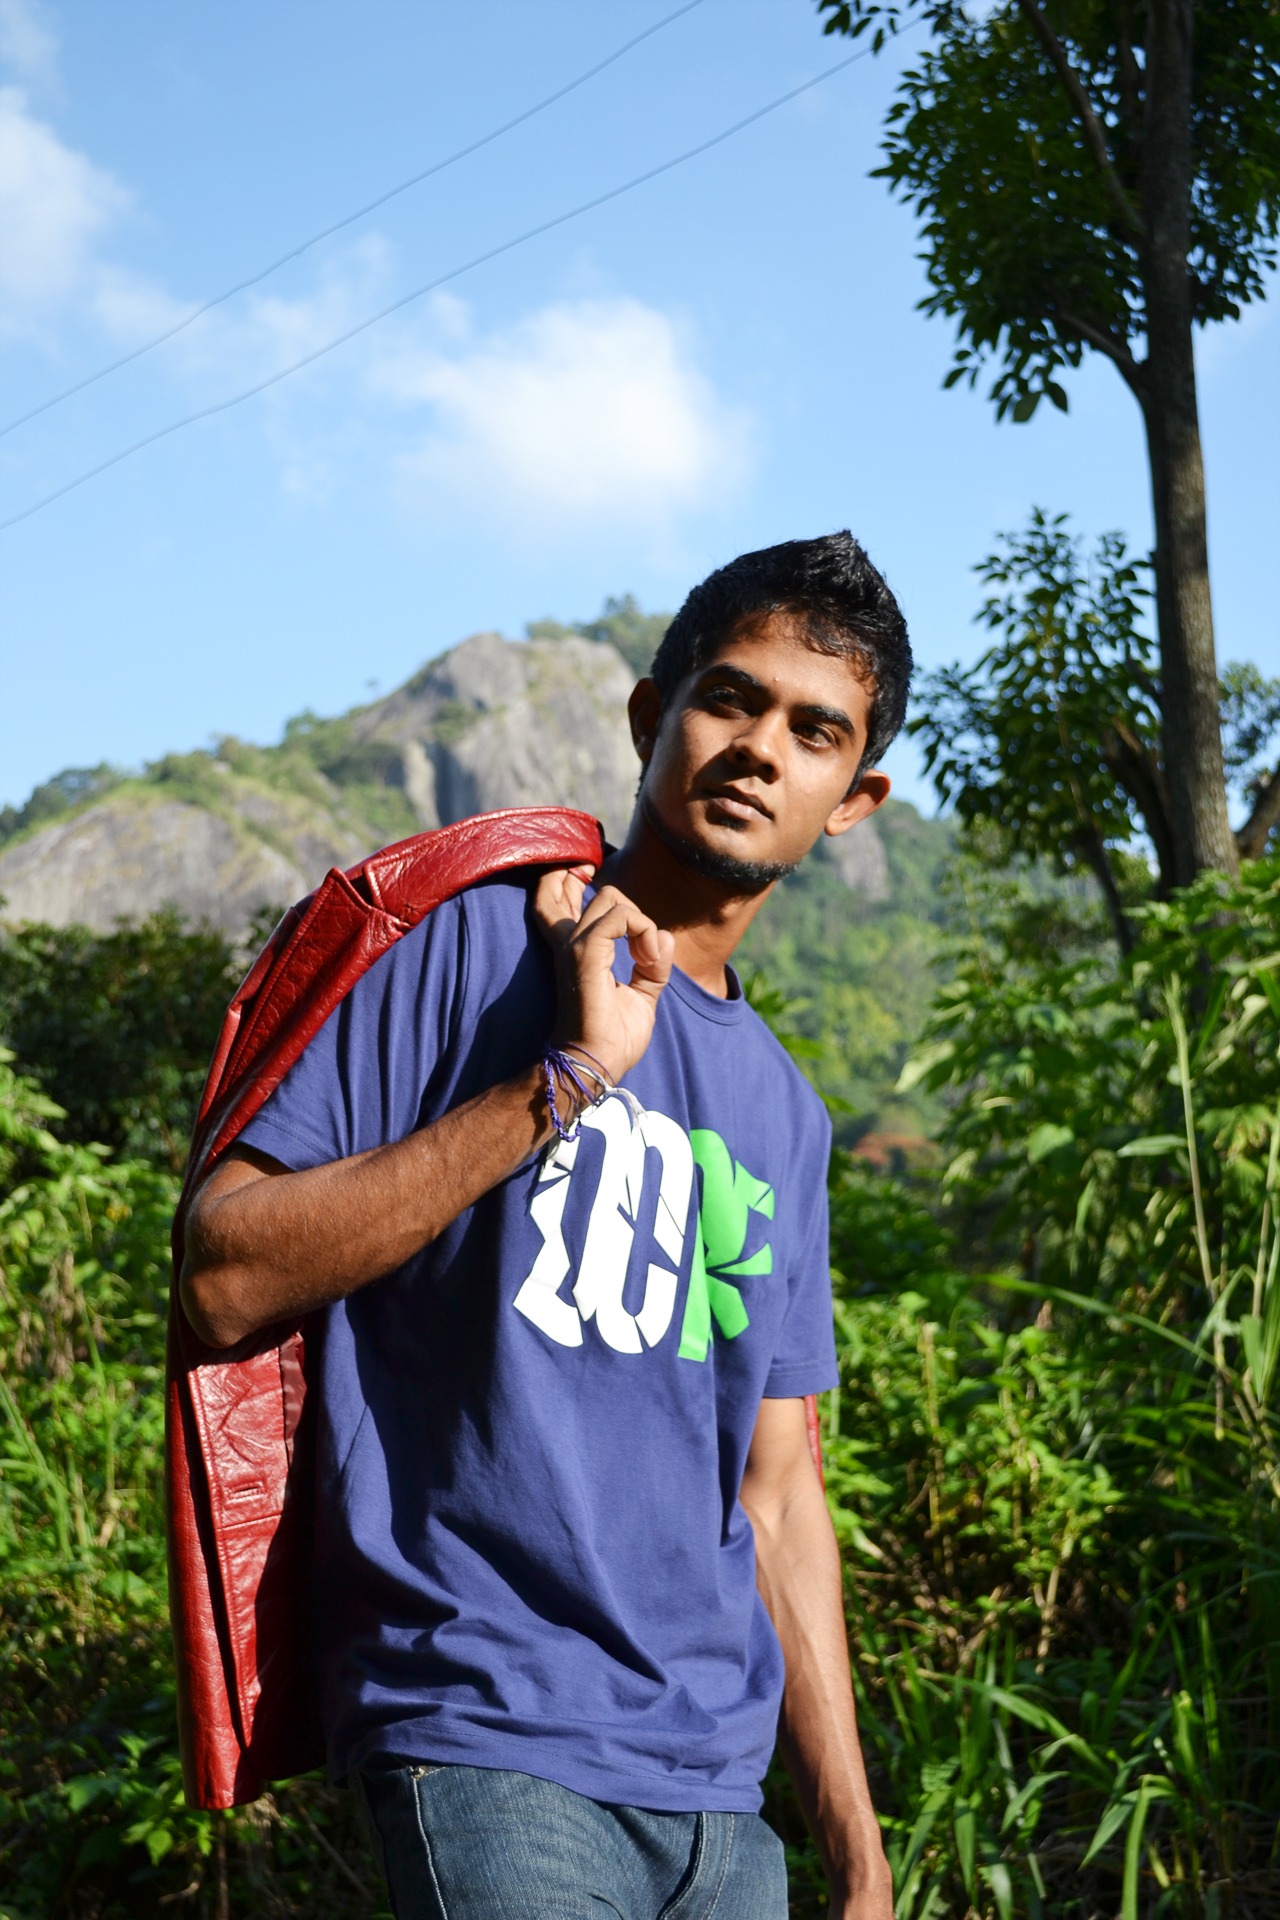
man, rock, walking, people, boy, adventure, vacation, male, young, jeans, jungle, child, fashion, leisure, jacket, design, pose, sri lanka, ceylon, t shirt, mawanella, kadugannwa